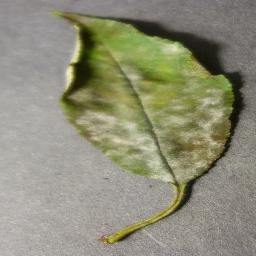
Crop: cherry
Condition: (including_sour)_powdery_mildew